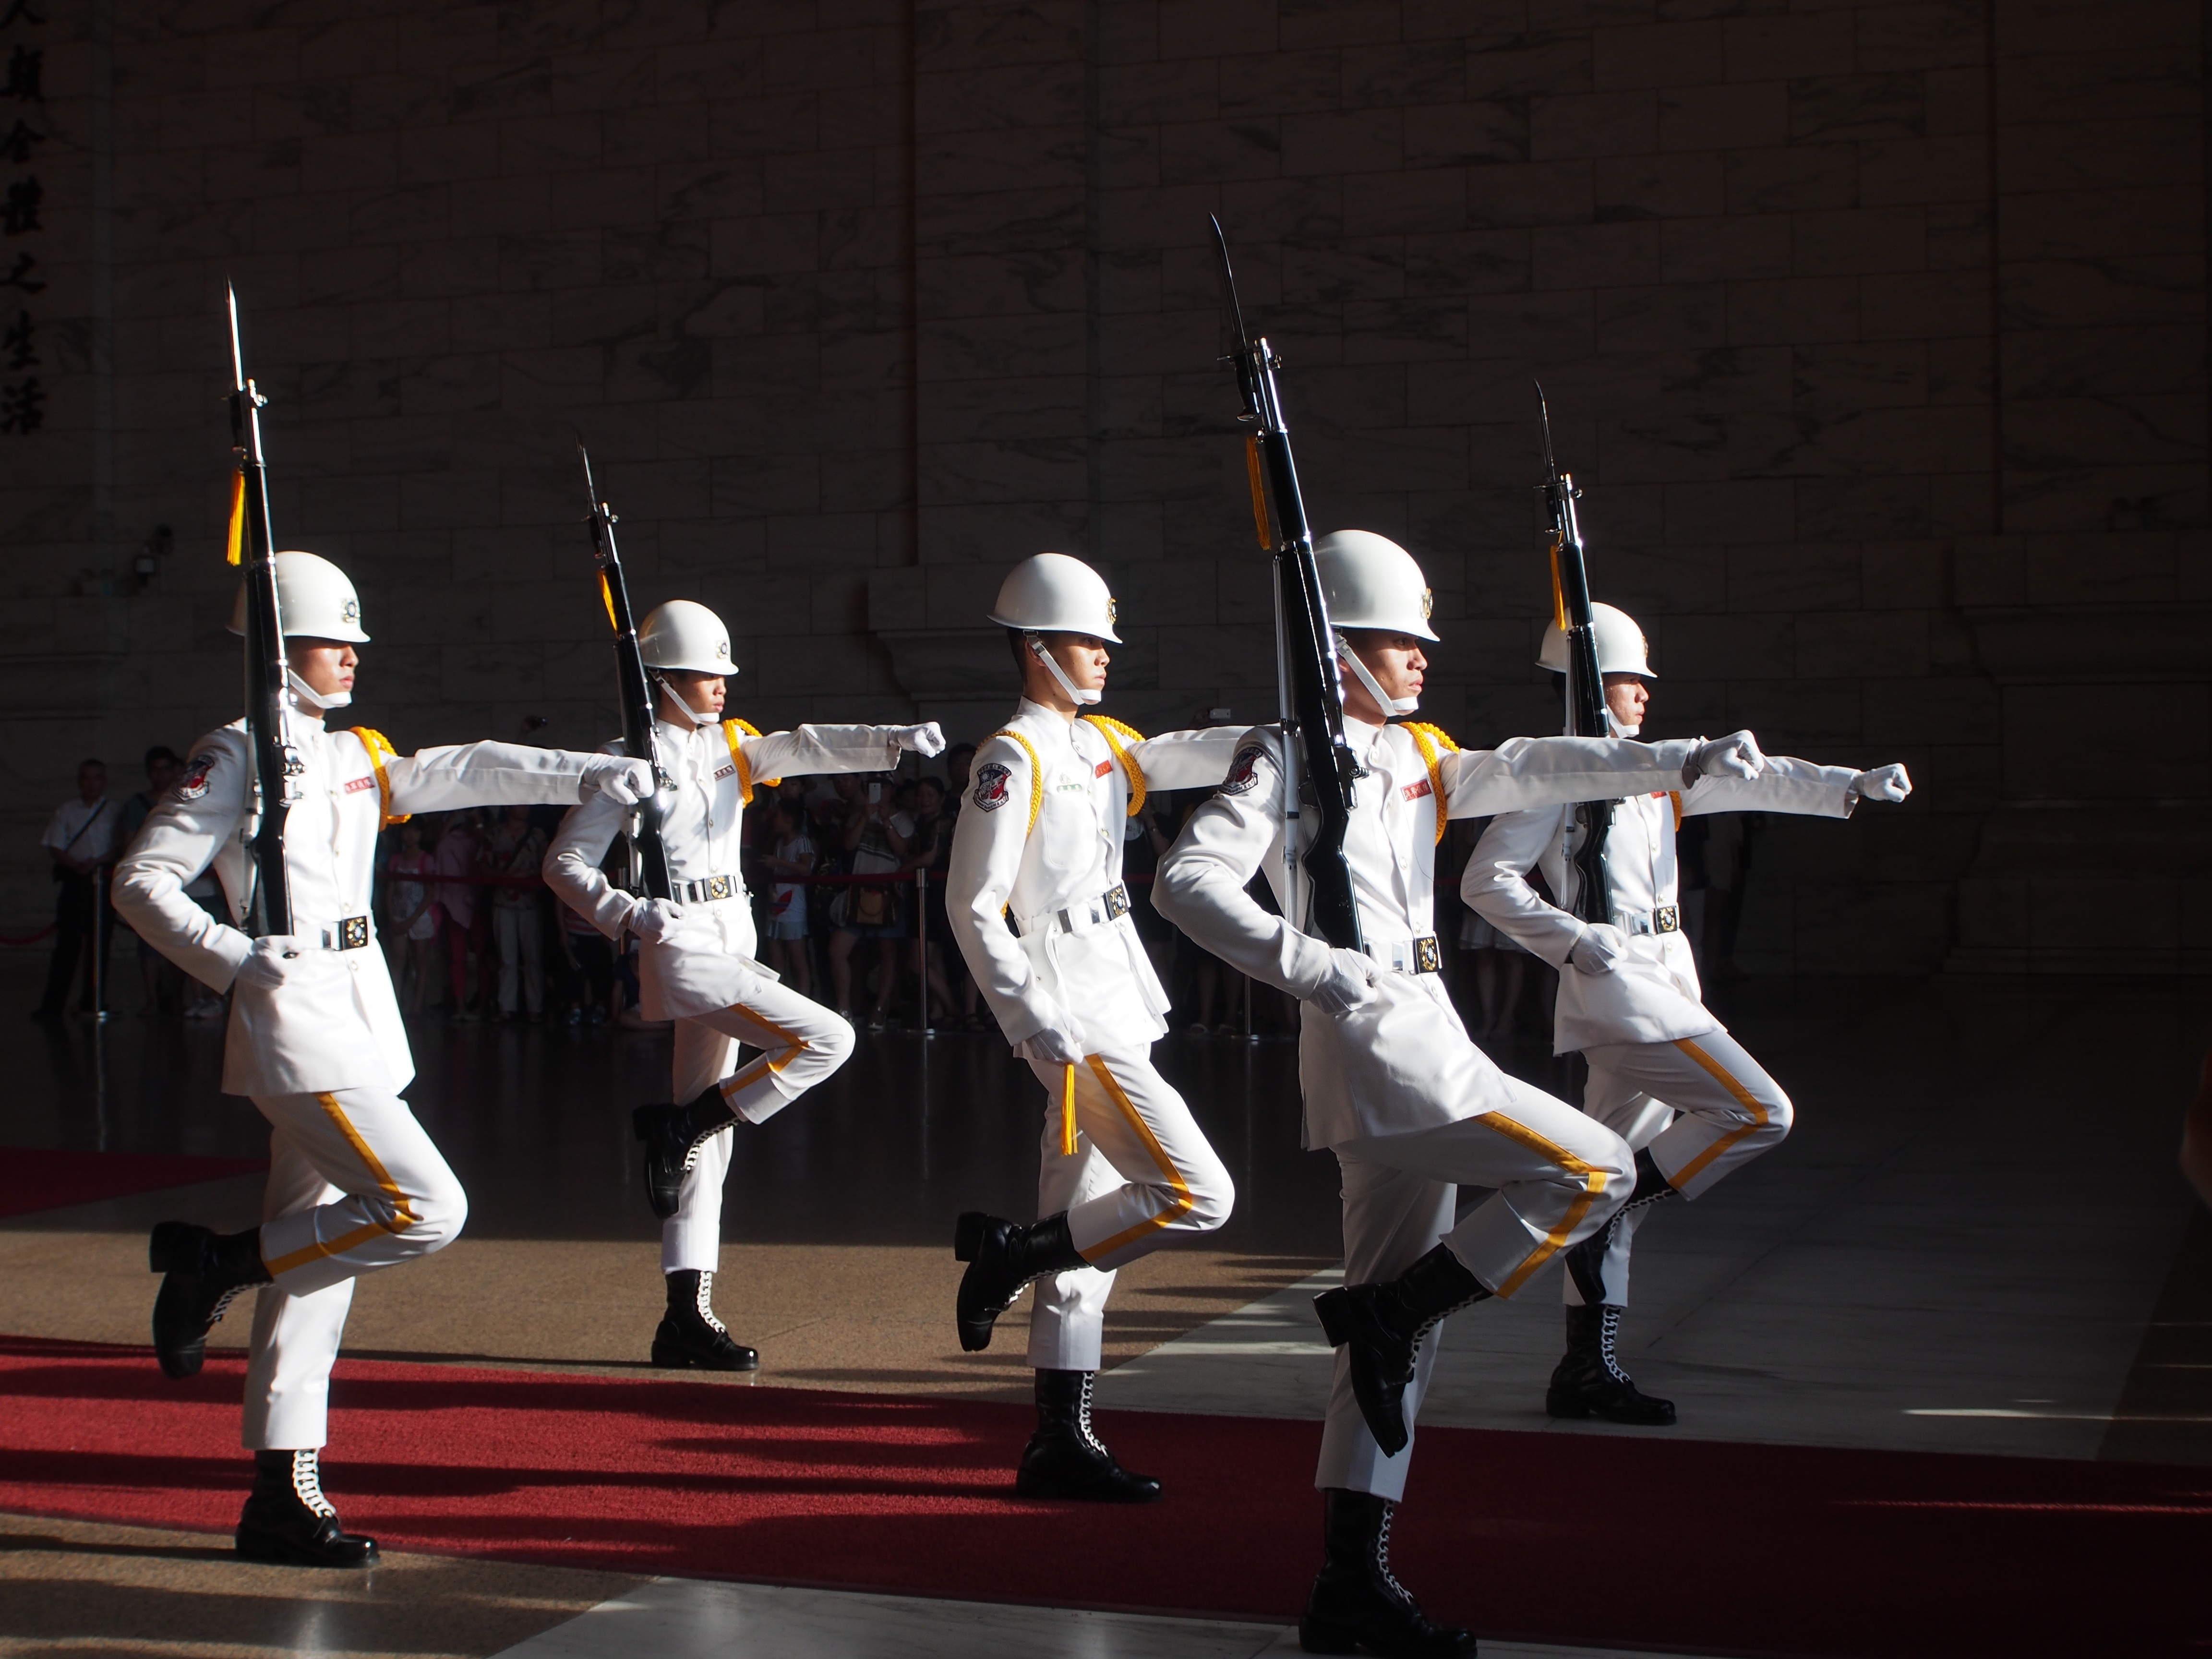
statue, toy, performance art, mighty, goose step, consistency, musical theatre